Nine Coaches Waiting

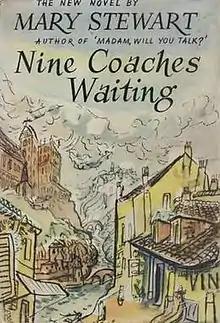
First UK edition

Nine Coaches Waiting is a then-contemporary romantic suspense novel by Mary Stewart who became known as "The Queen of Suspense". The novel was copyrighted by the author in 1958 and published on January 1, 1959. The setting is the late 1950s—contemporary to the time of its authorship and first publication.